Life According to Sam

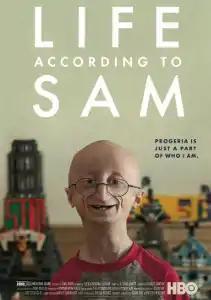

Life According to Sam is an HBO original documentary film directed by Sean Fine and Andrea Nix Fine. Premiering in January 2013 at the Sundance Film Festival, the documentary discloses the impact that progeria had on the lives of Sam Berns and his parents, Dr. Leslie Gordon and Dr. Scott Berns. It was broadcast on HBO in October 2013, and since then it has won a 2013 Peabody Award and an Emmy Award for Exceptional Merit in Documentary Filmmaking. It was also one of the 15 titles considered for nomination in the Documentary Feature category for the 86th Oscars.